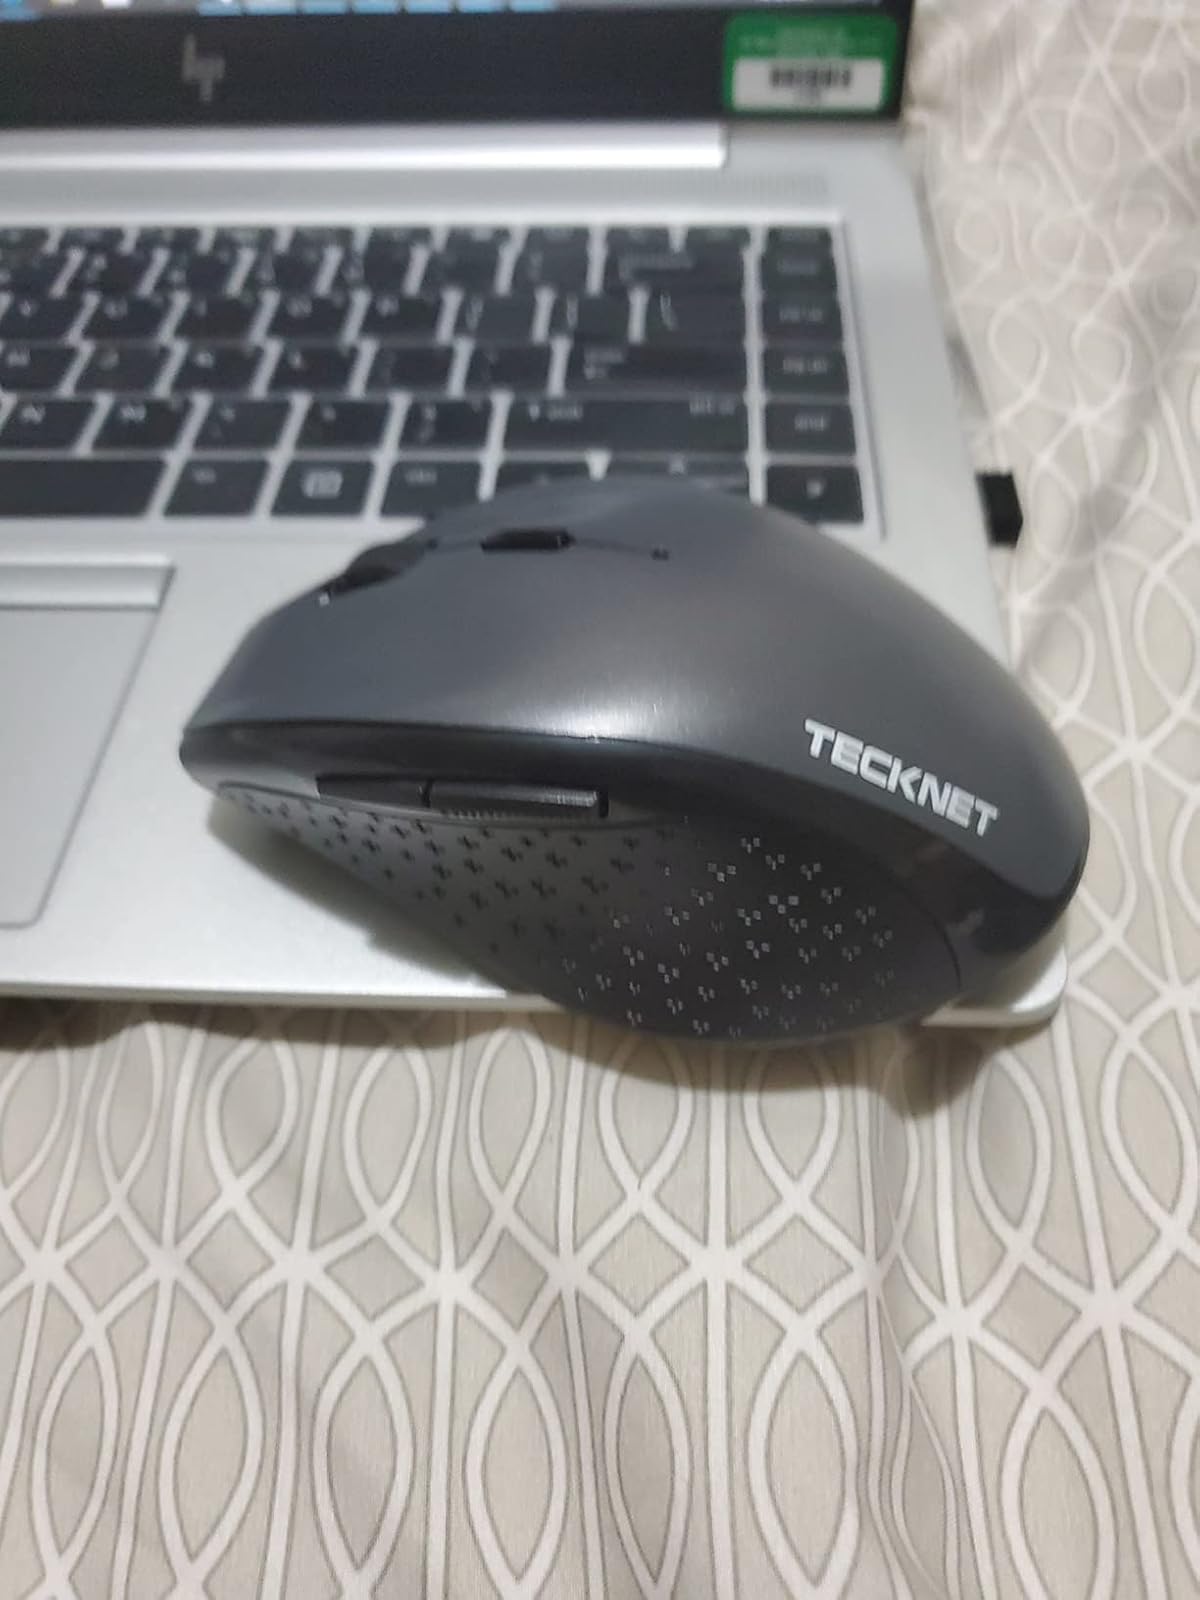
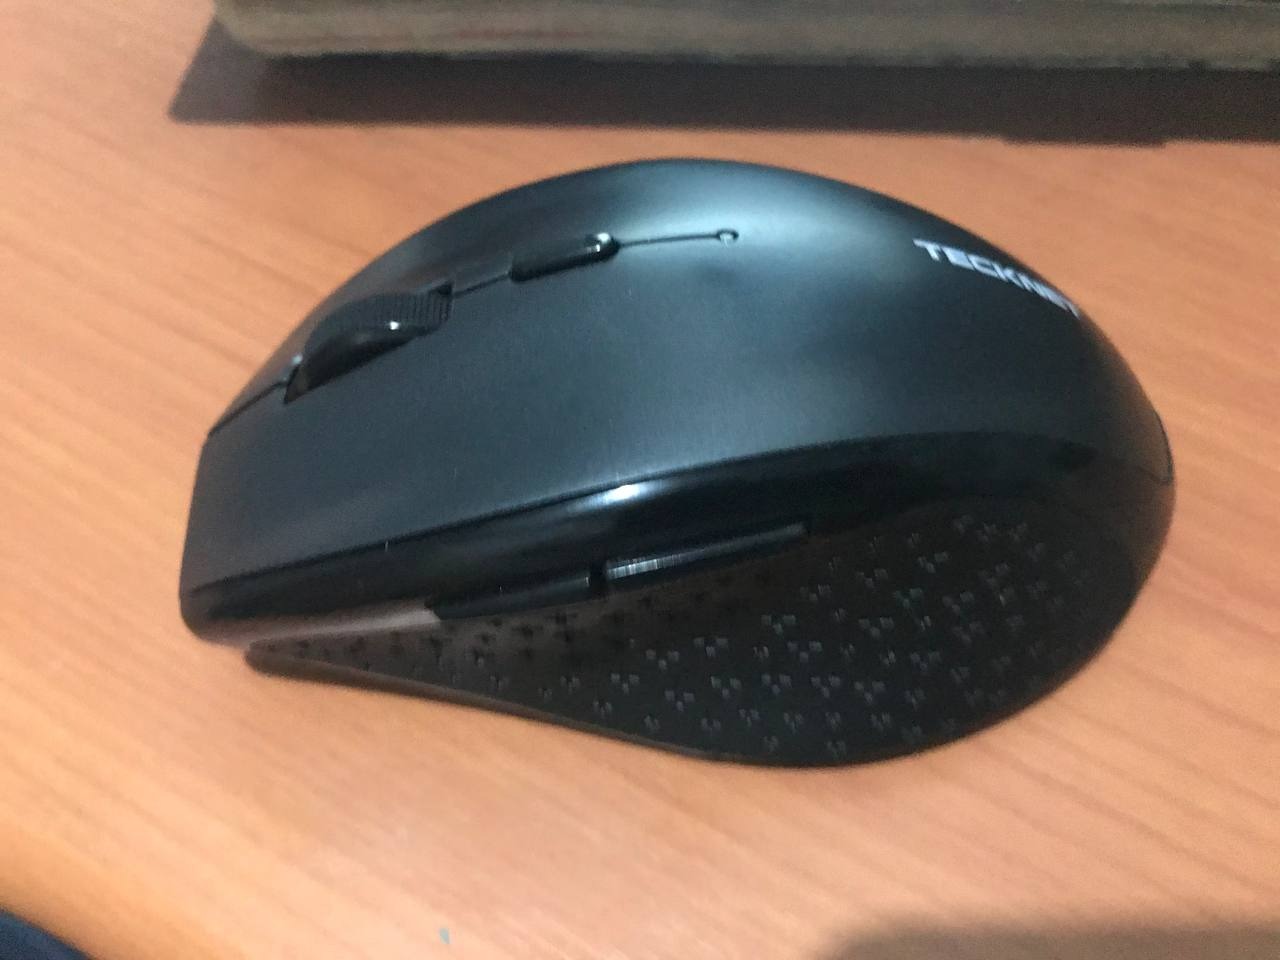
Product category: mouse
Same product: yes